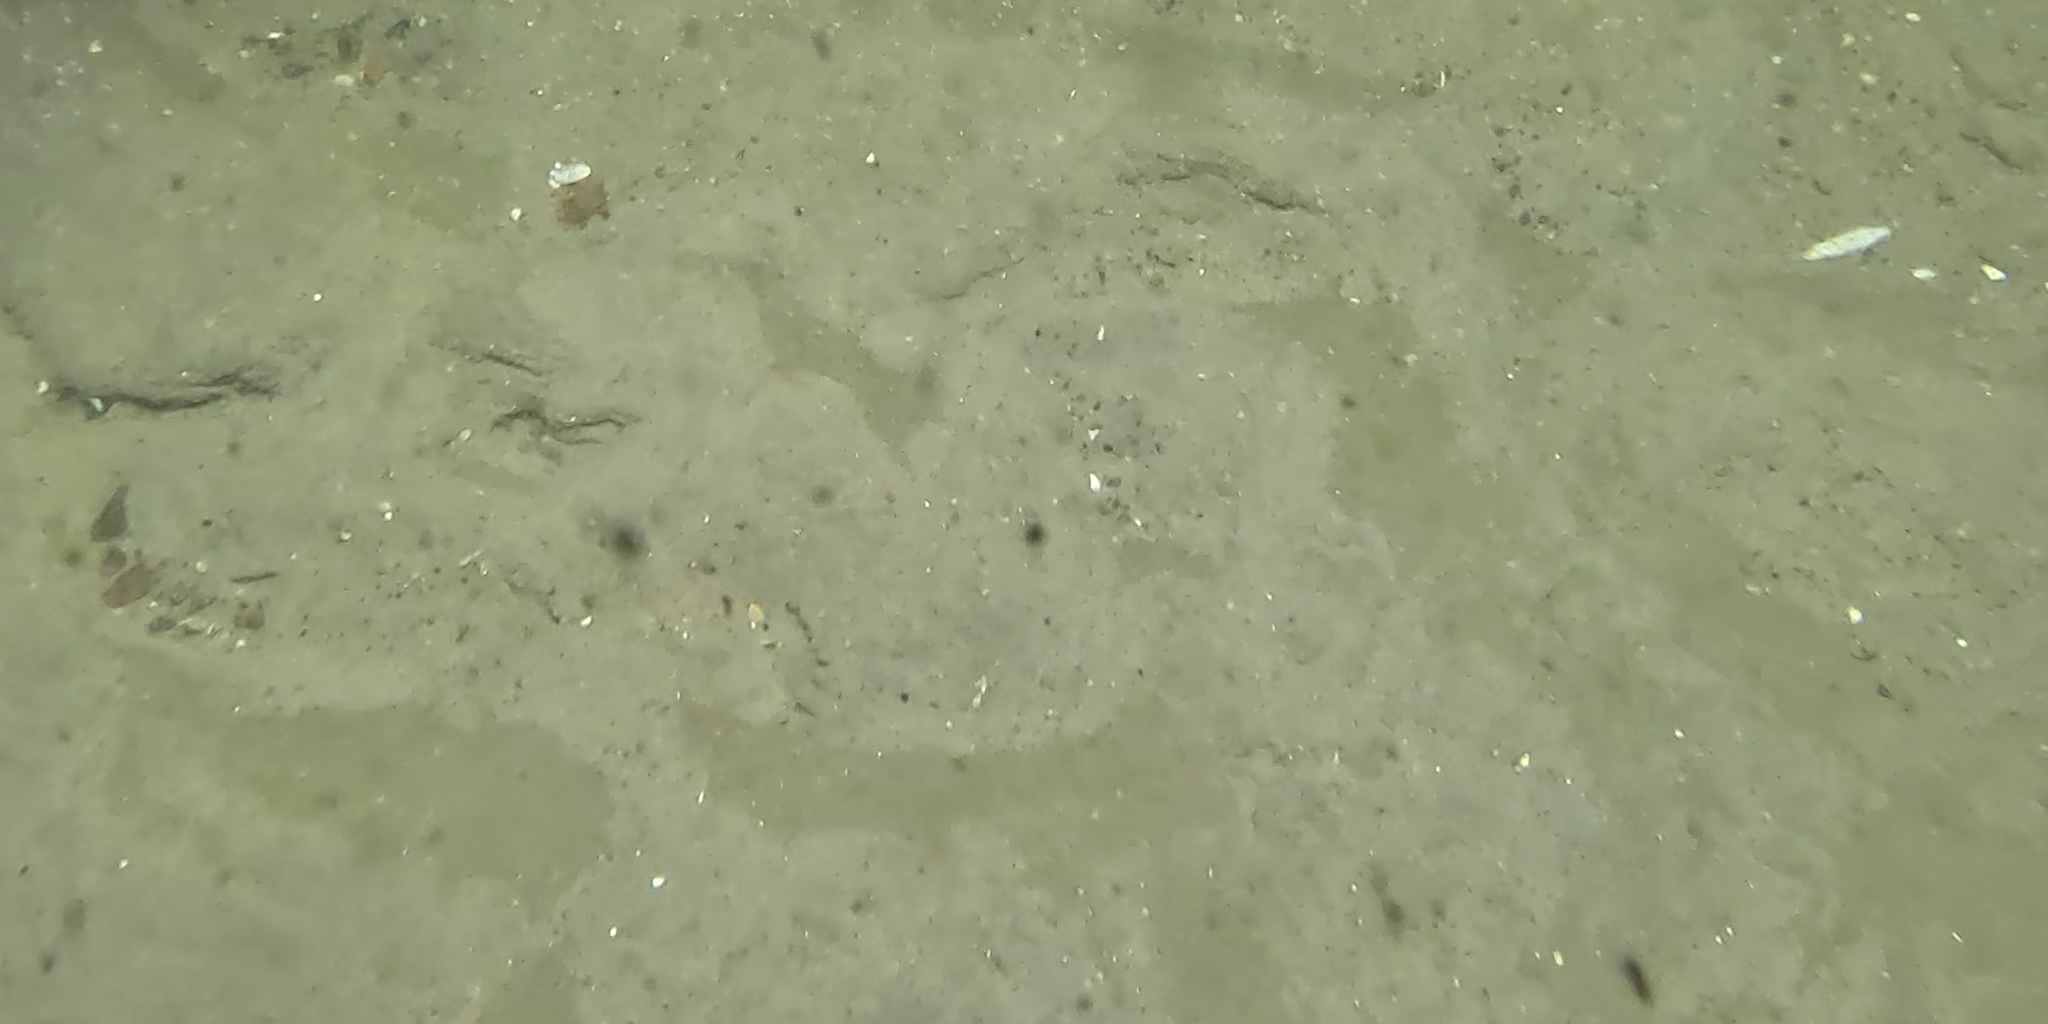
Seabed habitat: sand